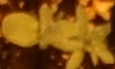
Label: Flax